Frascati

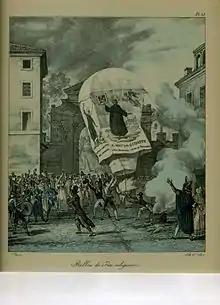
Religious holiday in Frascati: arrival of St Joseph Calasanz and the image of Our Lady (1823).

On June 18, 1656, a part of the plaster peeled off a wall inside the Church of St. Mary in Vivario, and an ancient fresco became visible. It was the image of Saints Sebastian and Roch, protector from the plague. In that same year there was an epidemic of plague in Rome but Frascati was unaffected. Since that year, the two Saints have been co-patron Saints of the city. There are statues of the two saints in the façade of the Cathedral.